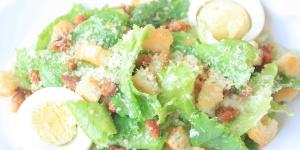
ensalada cesar venezolana